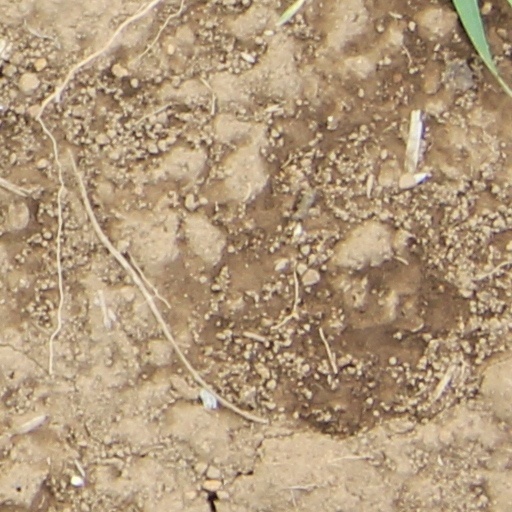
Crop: wheat